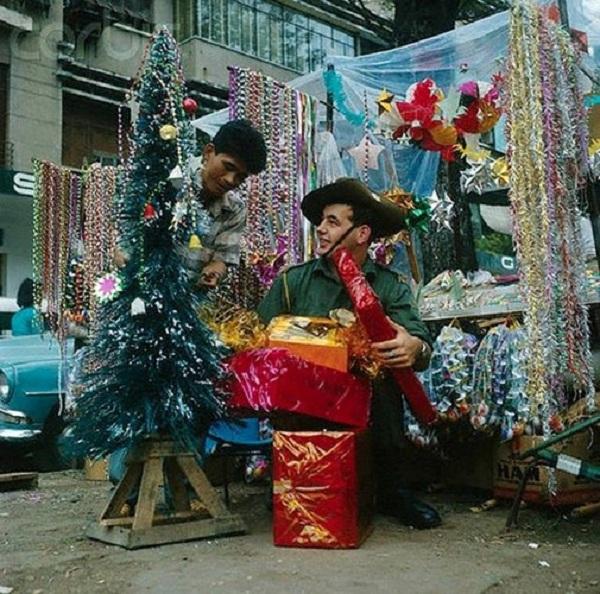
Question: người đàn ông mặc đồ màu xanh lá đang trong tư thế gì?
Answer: ngồi